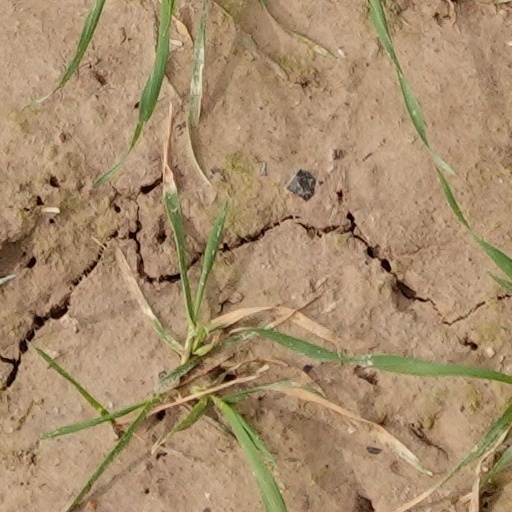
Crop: wheat